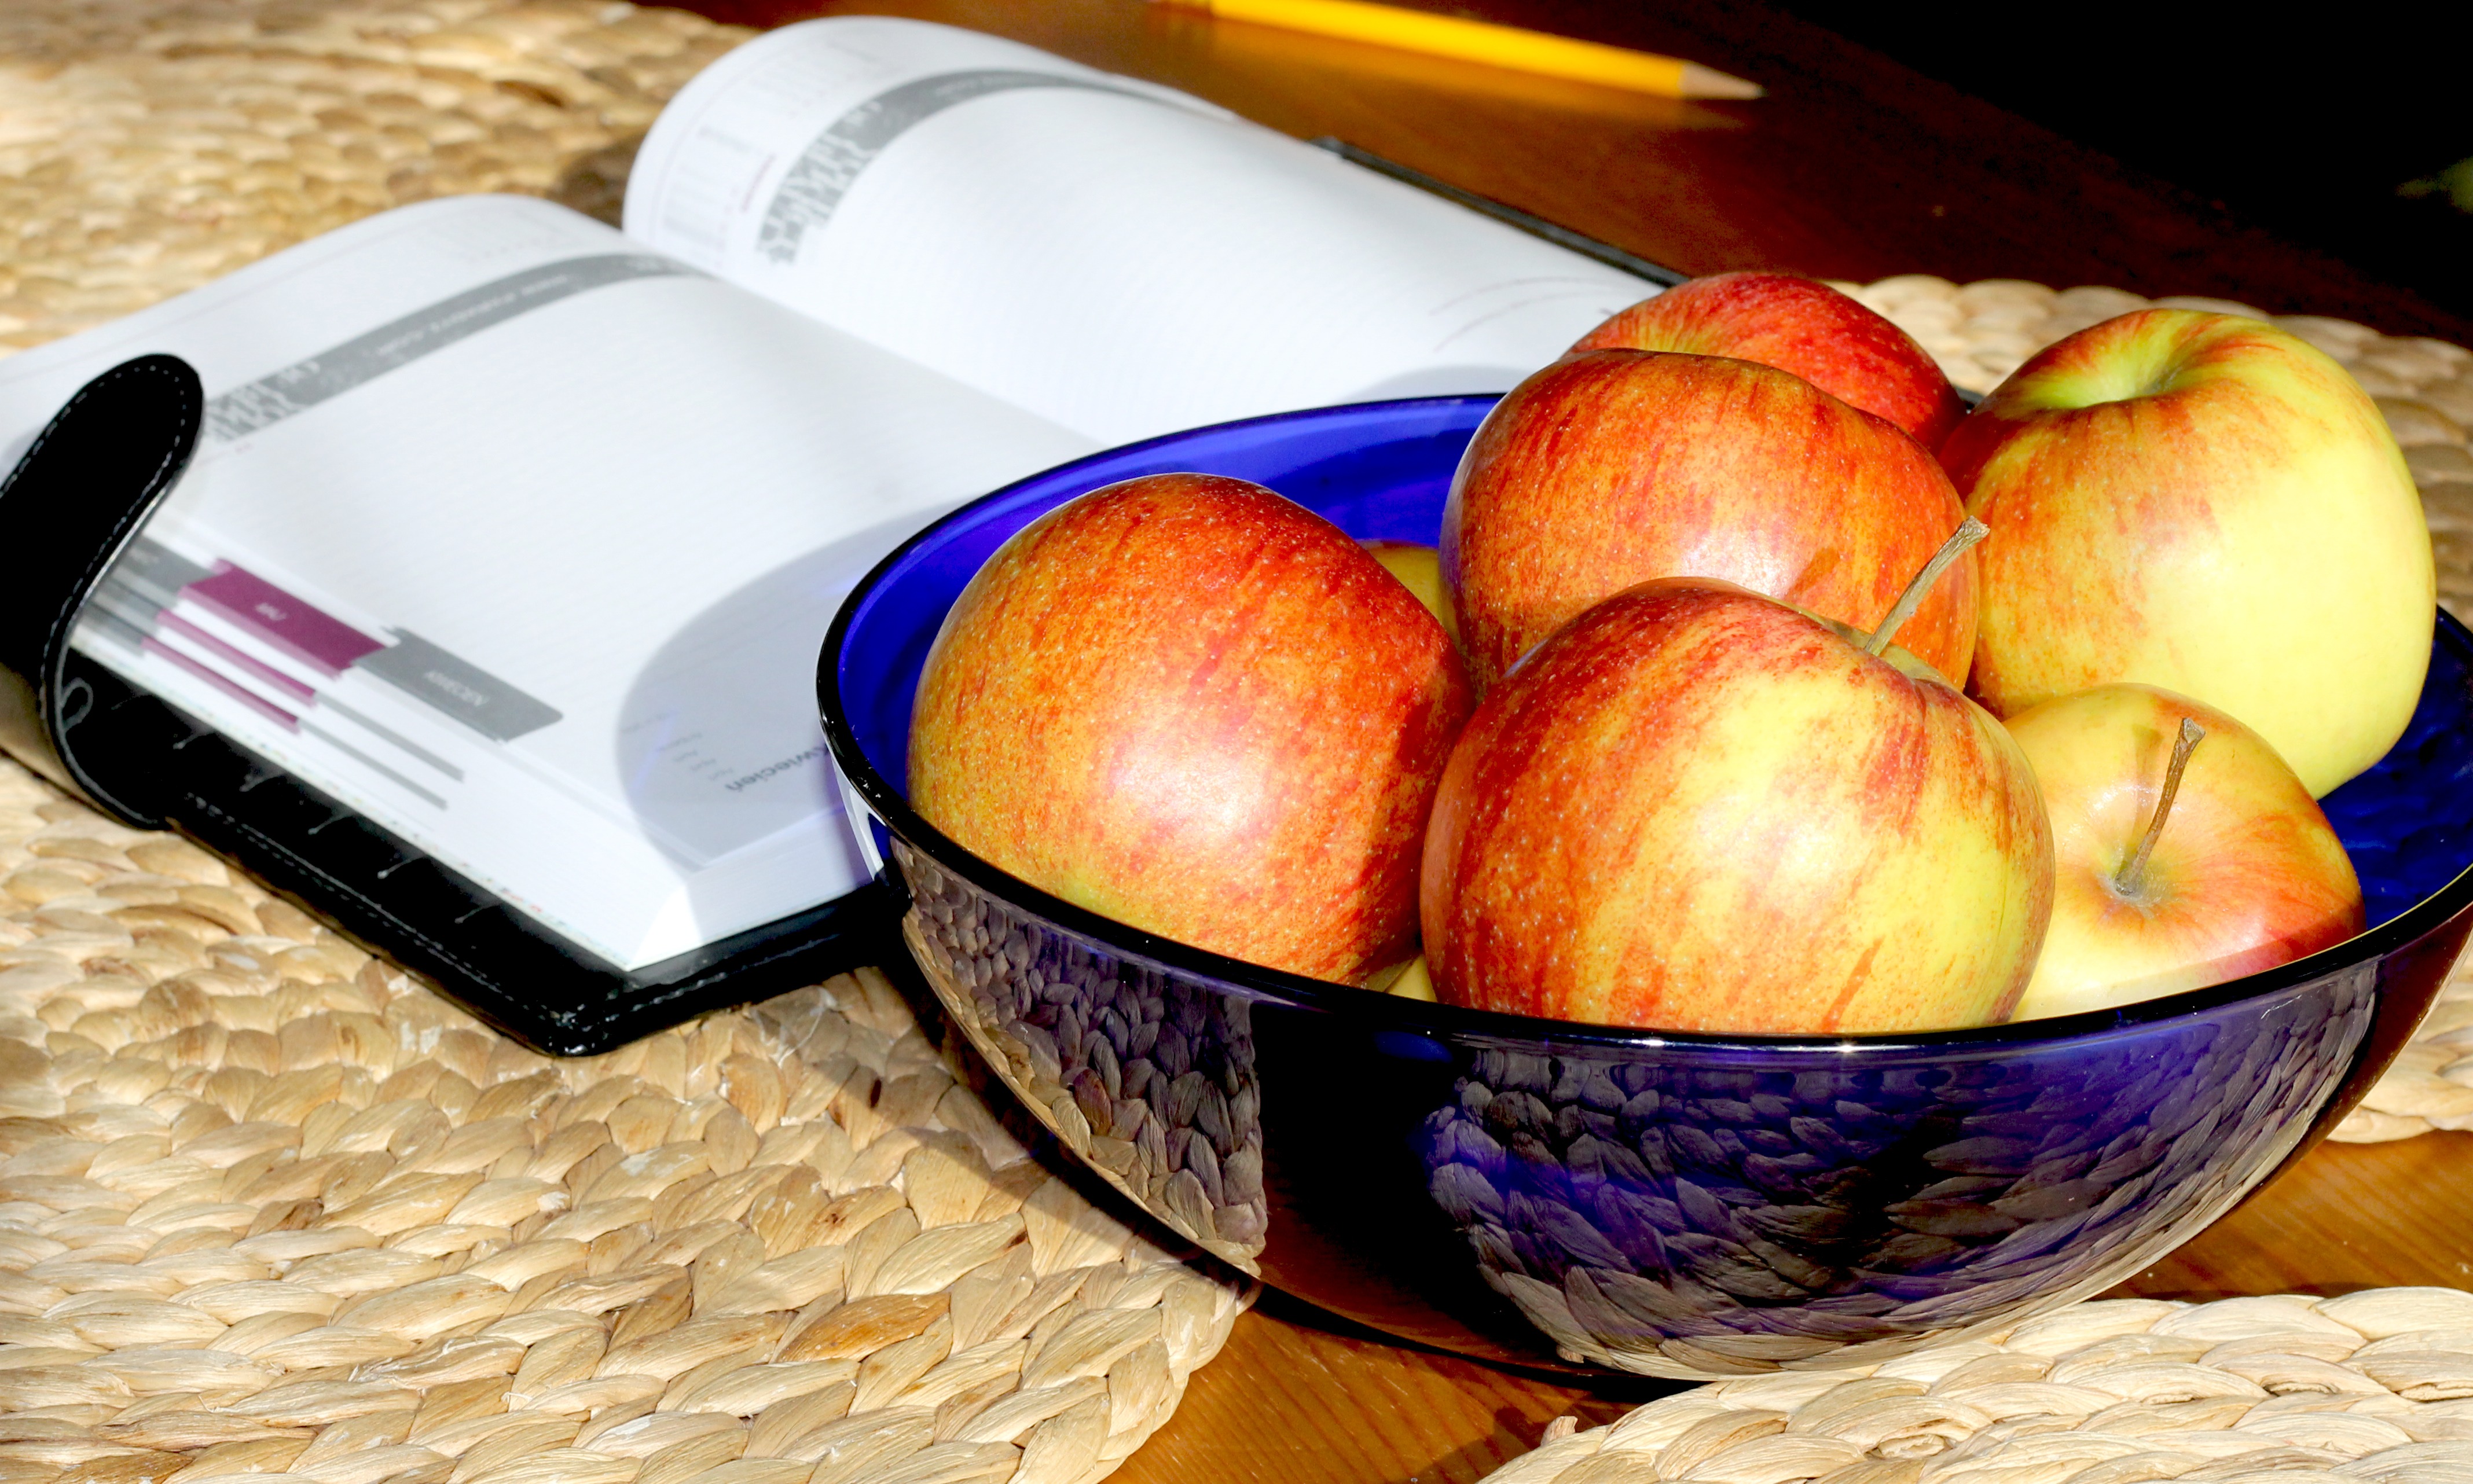
table, open, plant, fruit, sweet, home, food, red, produce, blue, healthy, delicious, arrangement, arranged, books, wooden, tasty, snacks, fruits, foods, apples, edible, plates, nutritious, bowls, flowering plant, rose family, land plant, servings